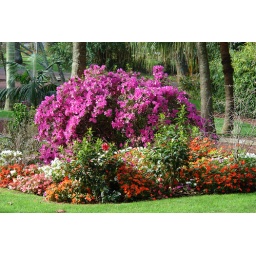
A flower bed in Jardim Antonio Borges boasting a large bush of azaleas.